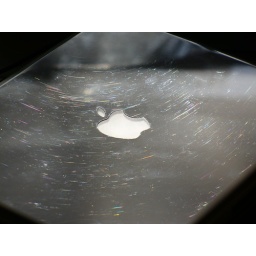
iBook G4 on a table by a window